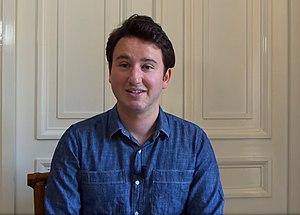
Gabriel Zucman vous présente son ouvrage ""La richesse cachée des nations, enquête sur les paradis fiscaux"" aux éditions du Seuil."
Gabriel Zucman est un économiste français. Ancien enseignant en économie à la London School of Economics, il est professeur associé à l'université de Californie à Berkeley depuis 2019. Il est notamment connu pour ses travaux sur les inégalités sociales et les paradis fiscaux.